Bandidos MC criminal allegations and incidents

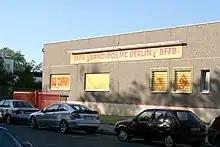
Bandidos clubhouse in Berlin

The Federal Criminal Police Office has accused the Bandidos of involvement in illegal gambling, prostitution, arms dealing, extortion, money laundering and drug trafficking. The Bandidos expanded into Germany in June 2000 when the club "patched over" seventeen chapters of the Ghostrider's, Road Eagles and Destroyers that had been serving as probationary chapters since the previous year. The club consists of 74 chapters and 1,200 members in the country. The German Bandidos are supported by the Chicanos, Diablos and X-Team.